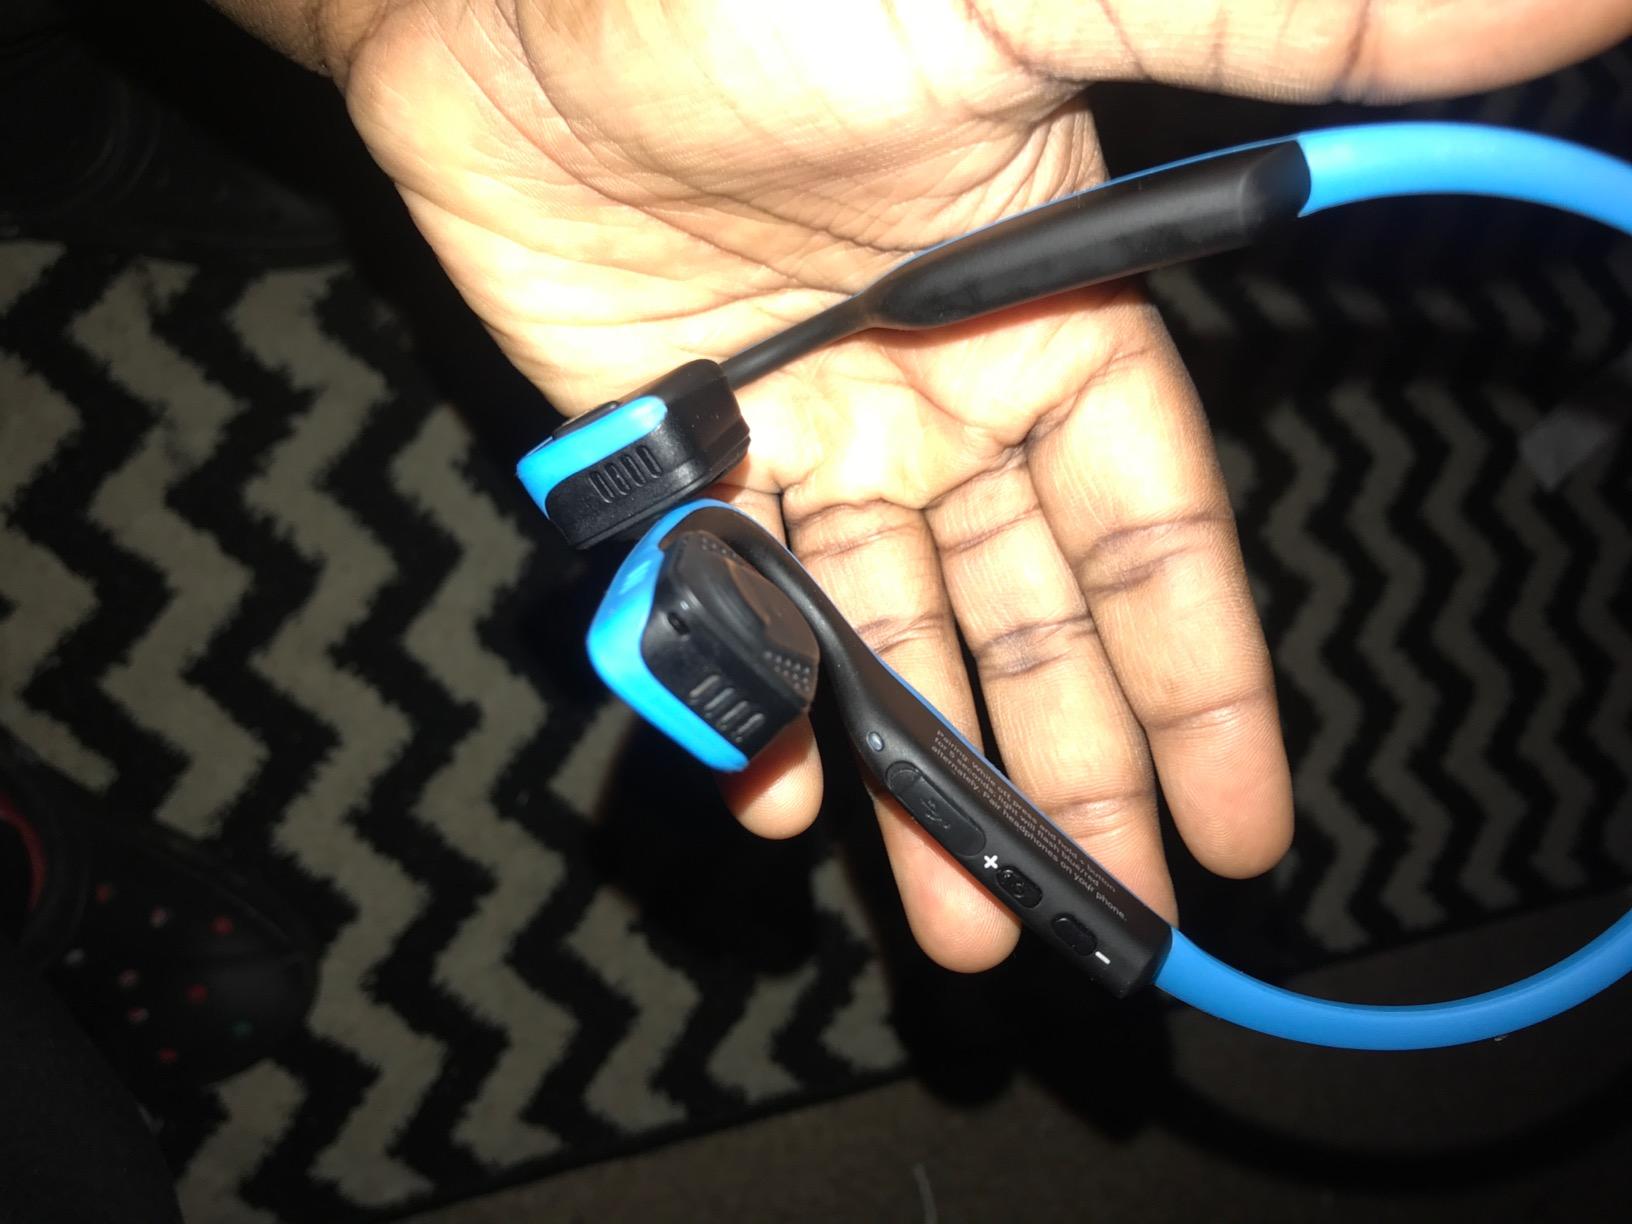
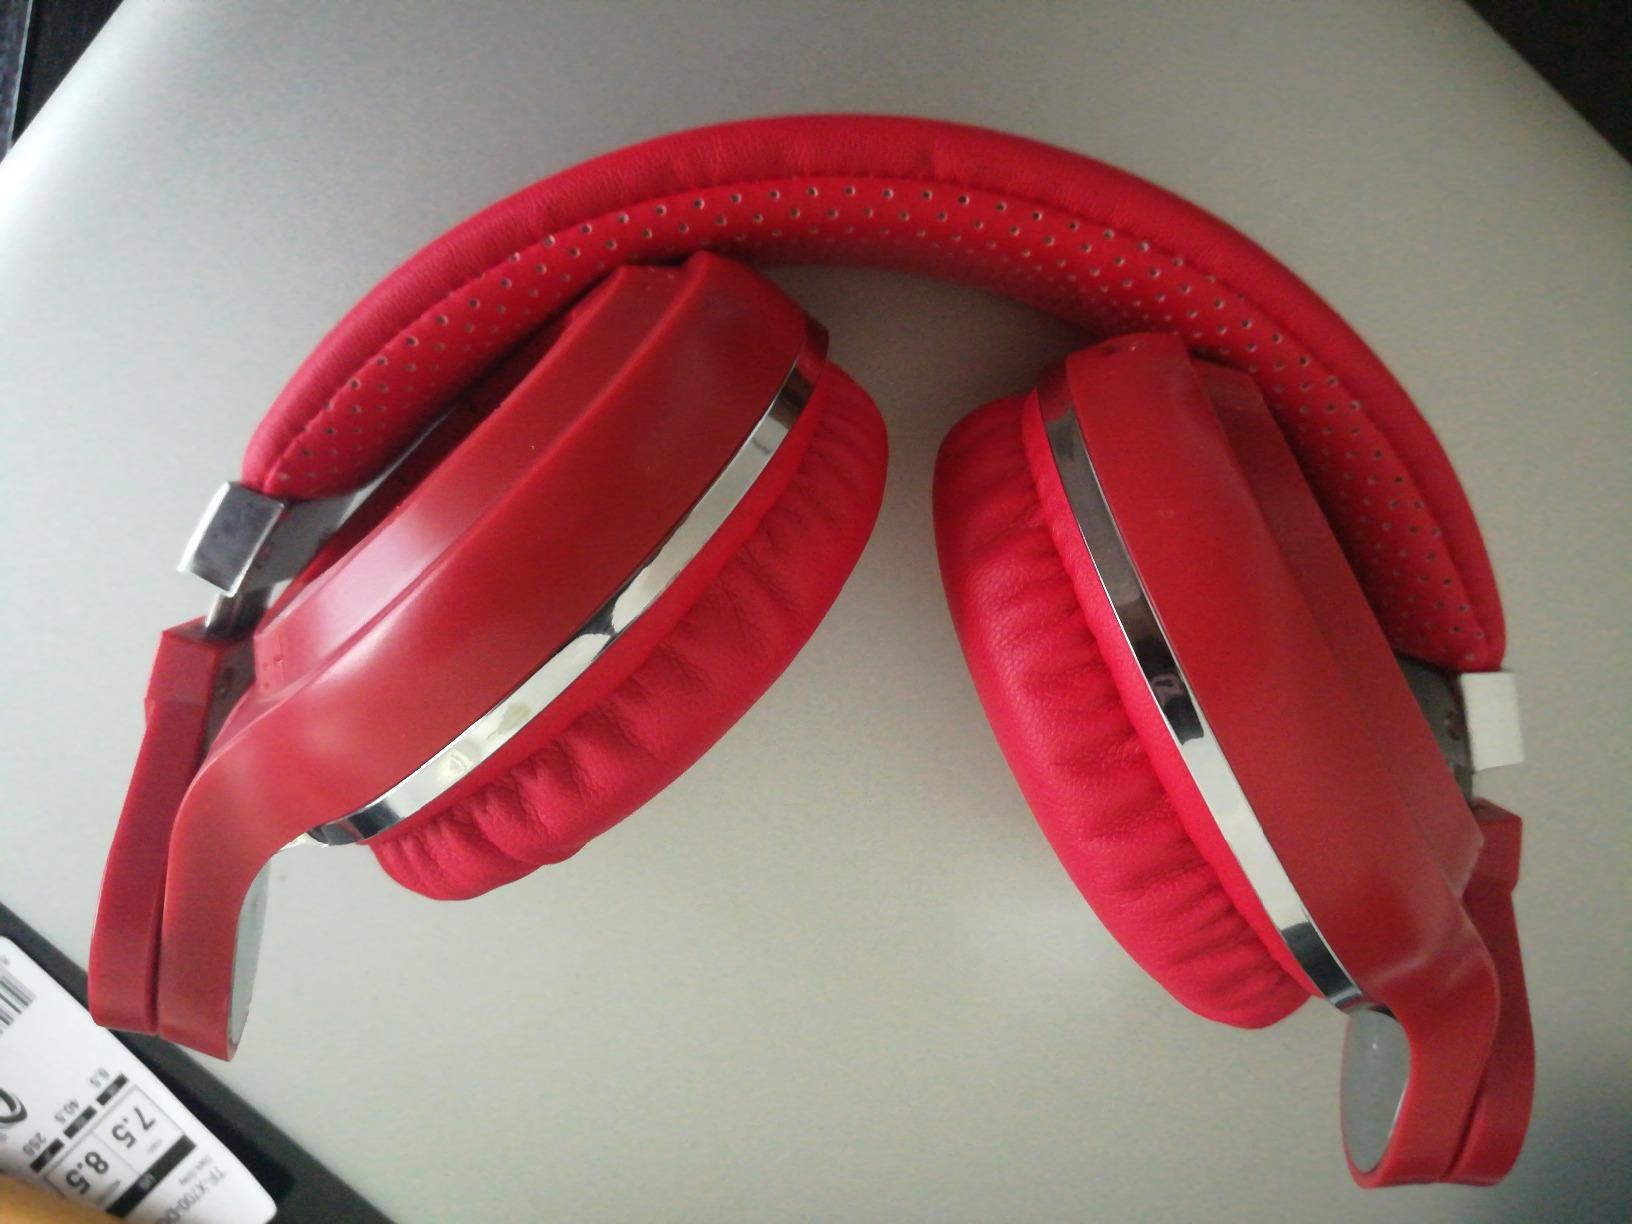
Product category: headphones
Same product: no